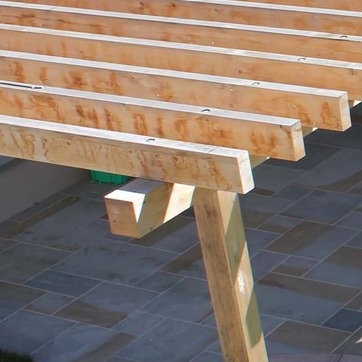
Material: wood